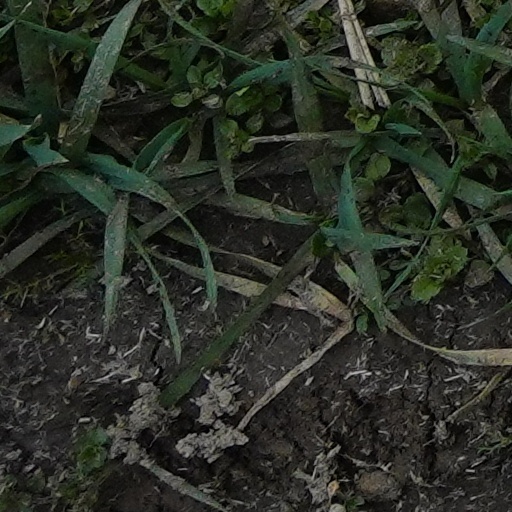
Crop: wheat